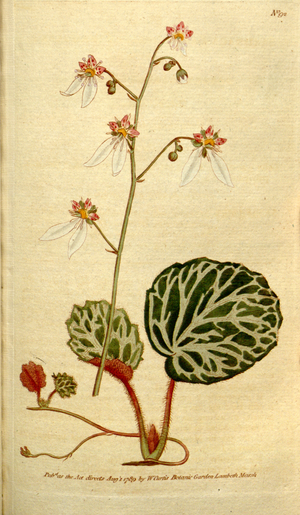
La Saxifrage stolonifère est une plante herbacée vivace de la famille des Saxifragacées. Cette saxifrage originaire d'Asie est une plante rampante qui fait de 10 à 20cm de haut, dont l'inflorescence porte de petites fleurs zygomorphes qui fleurissent lors de la transition entre le printemps et l'été. Comme les fraisiers, elle produit des stolons porteurs de plantules à leur extrémité, lui permettant ainsi de se propager facilement. Elle a été introduite en France où elle est cultivée comme plante ornementale et s'est naturalisée dans des régions de l'est comme le Var ou l'Alsace.